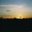
Label: plain